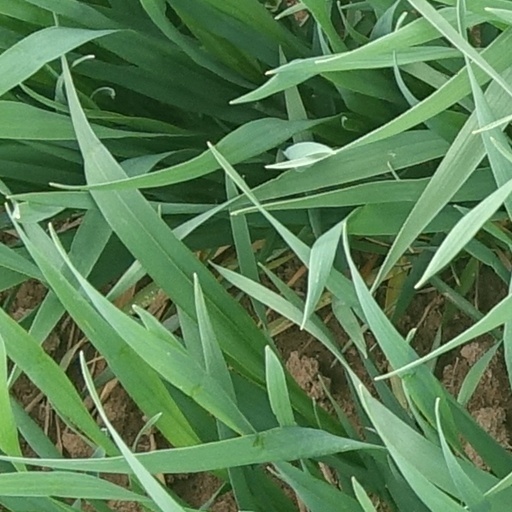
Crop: wheat